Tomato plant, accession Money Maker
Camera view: bottom (45 deg); turntable rotation: 240 degrees
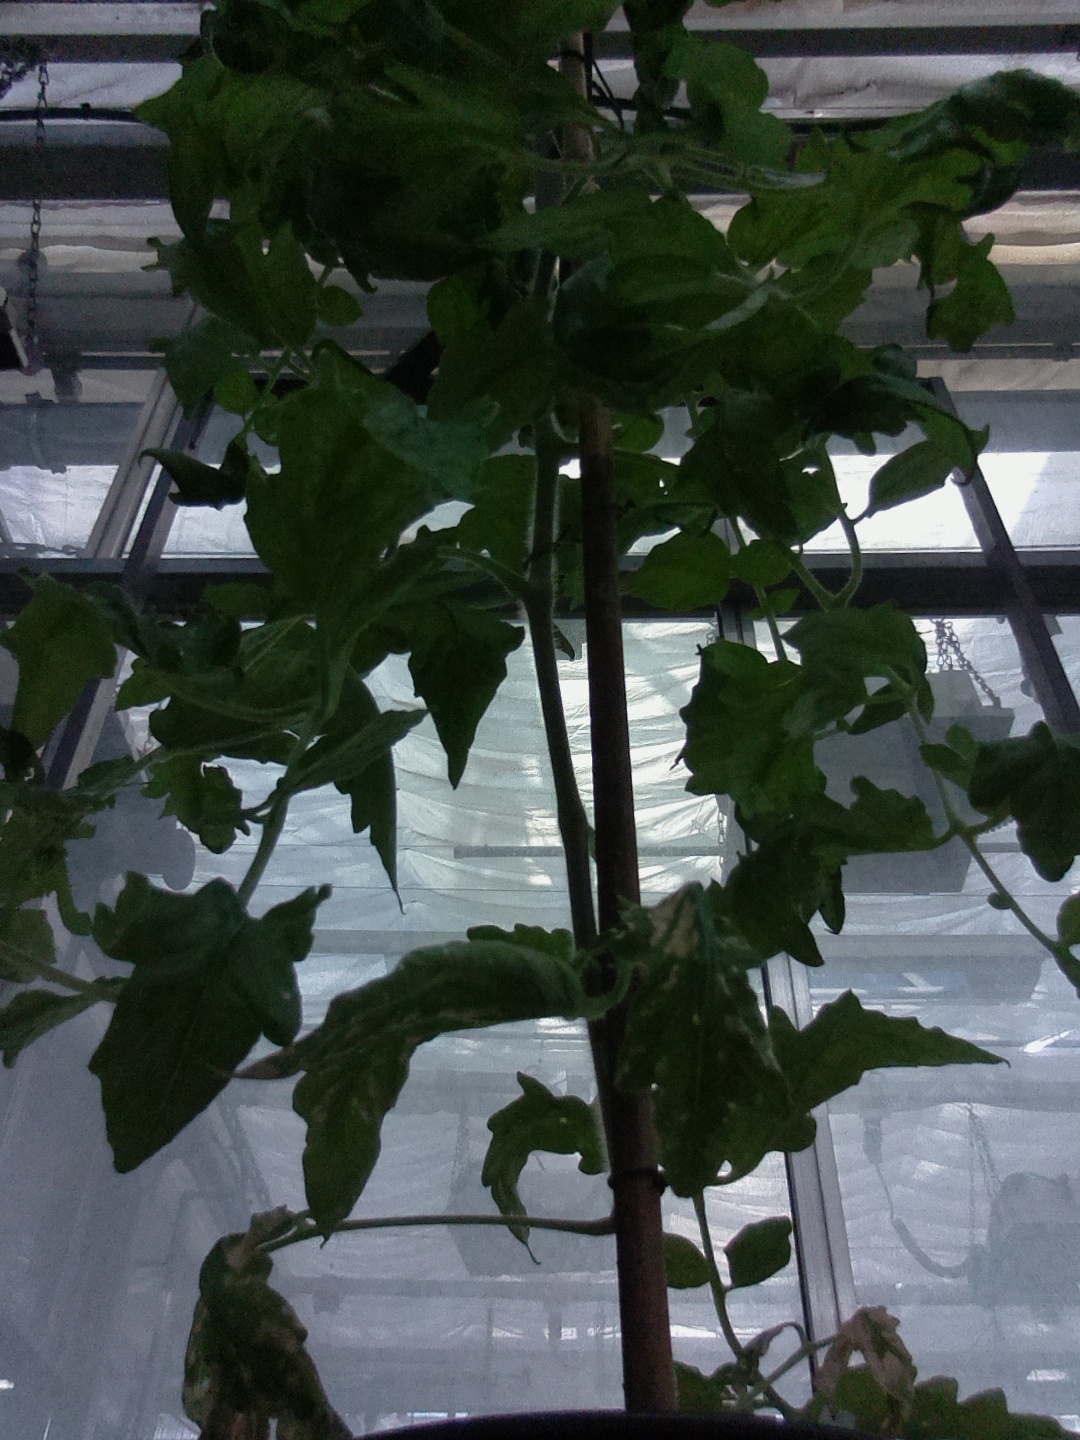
BBCH growth stage 61: 10%-20% of flowers open